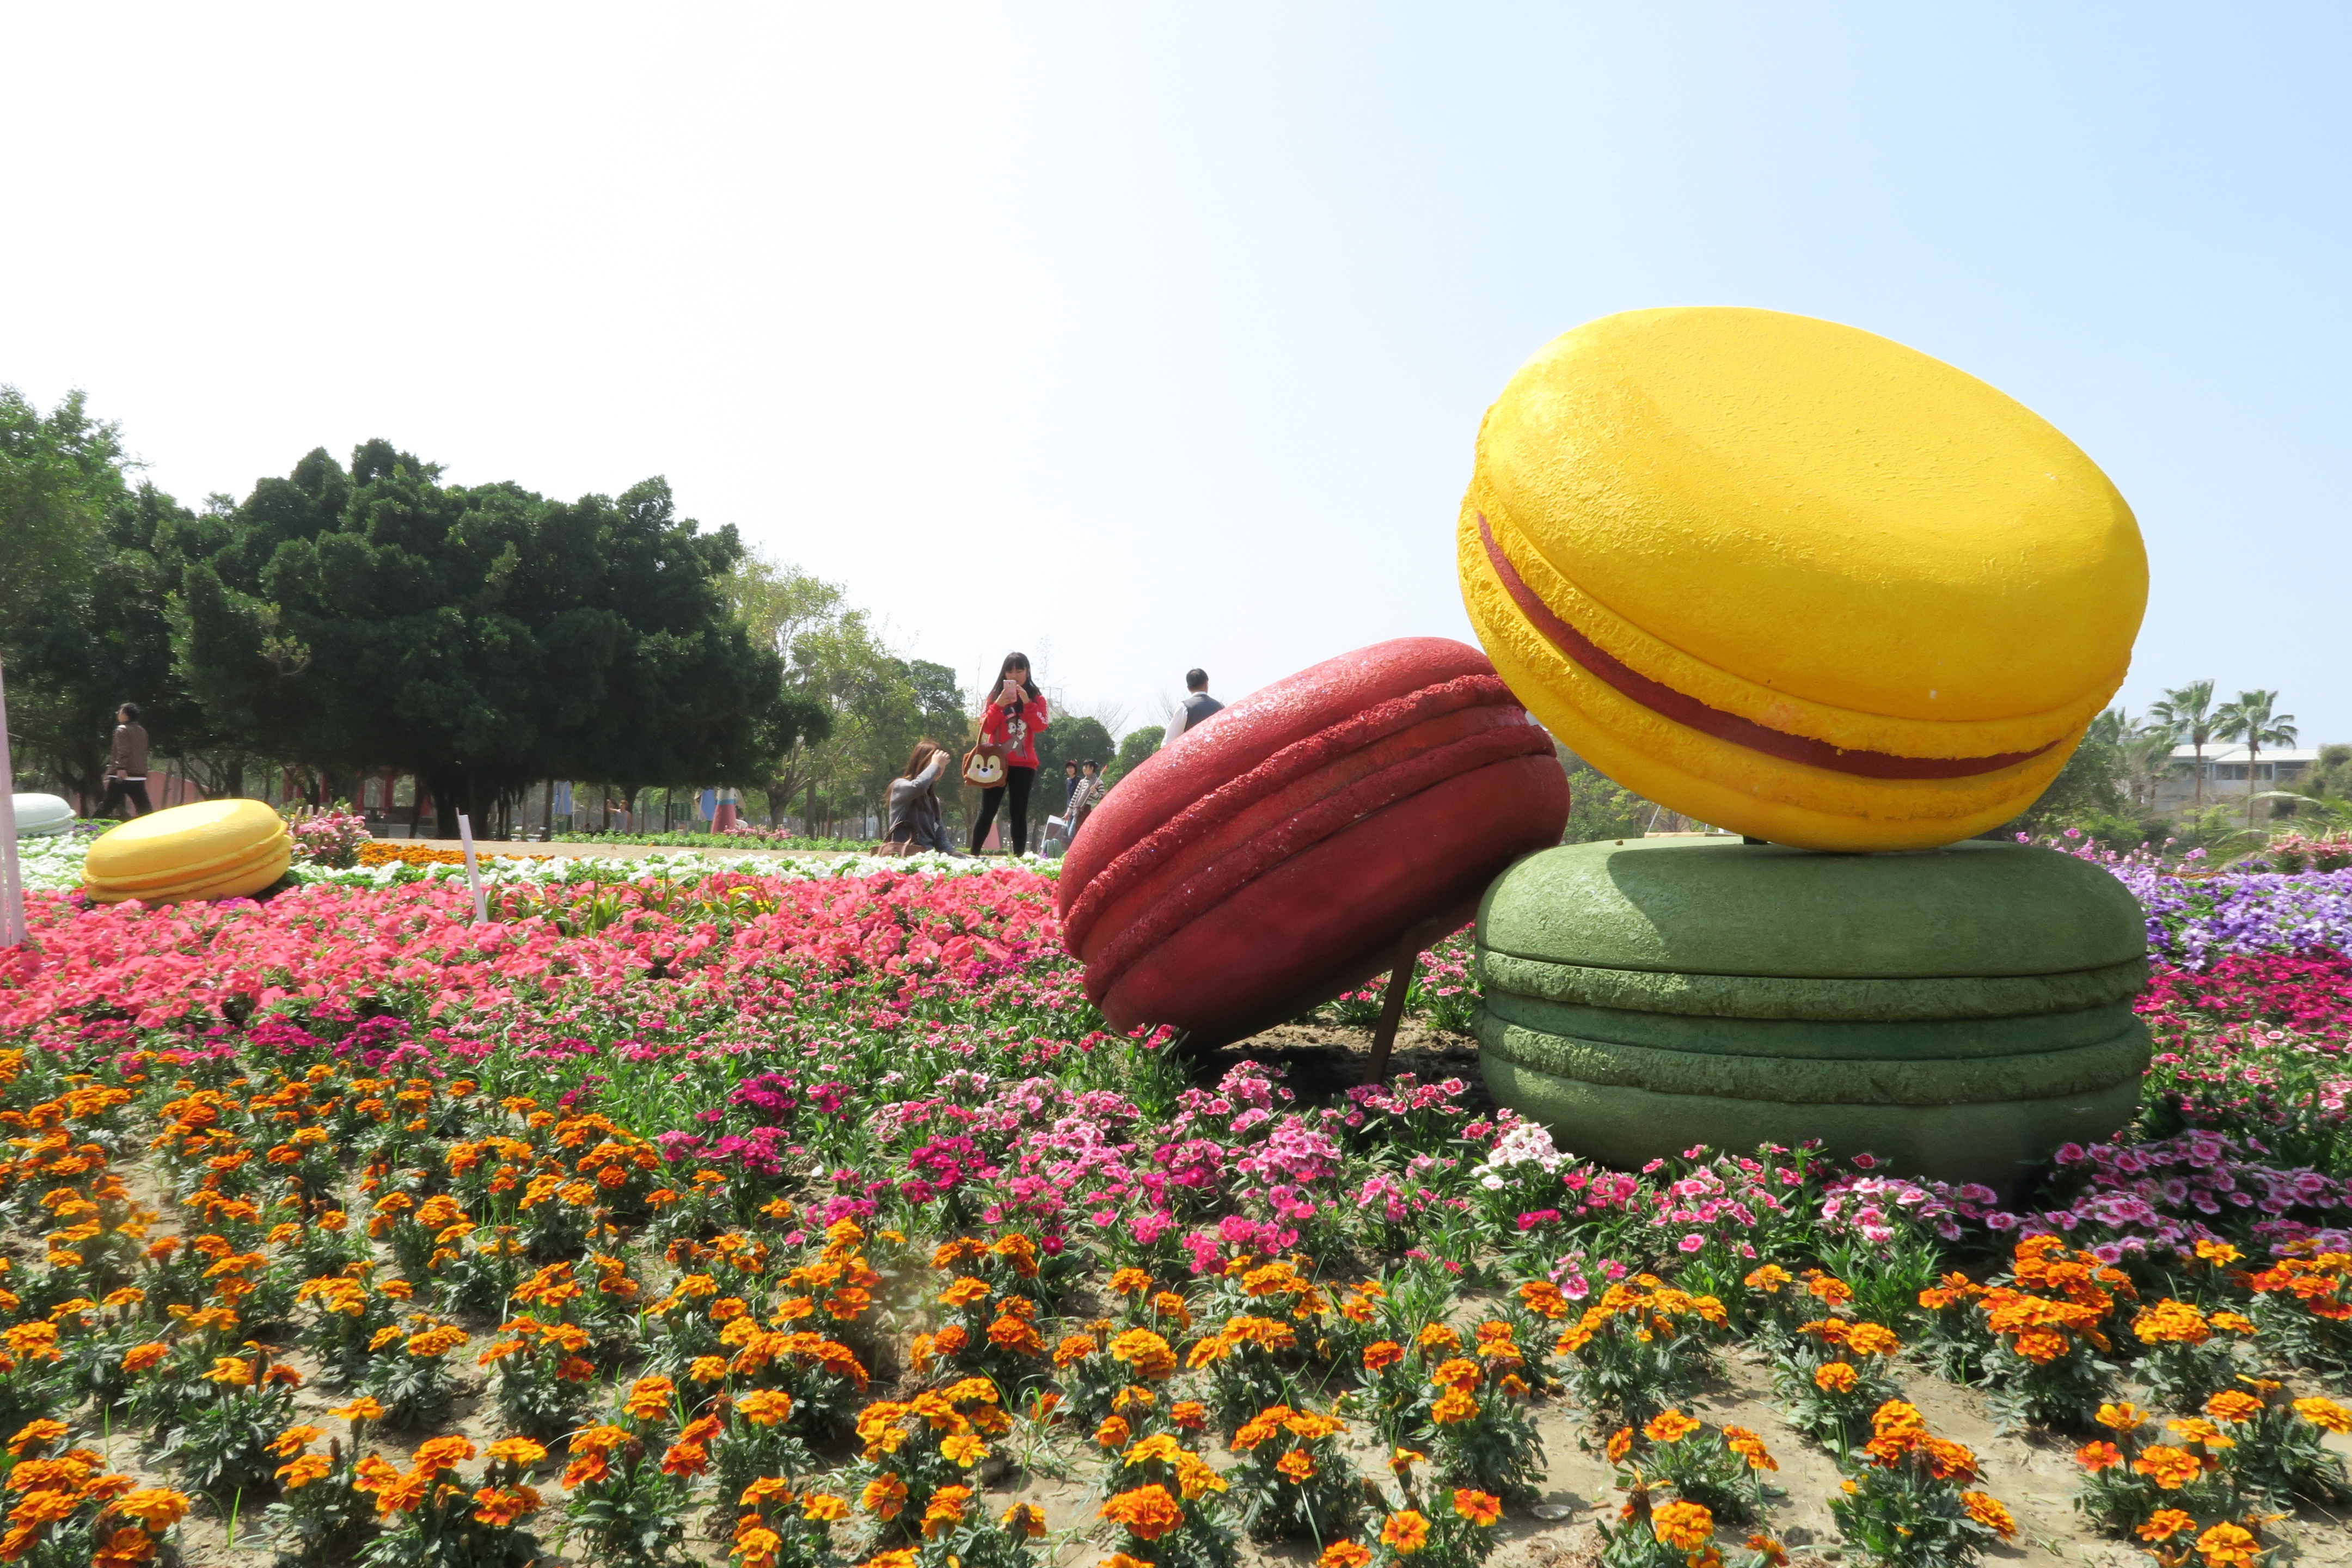
plant, lawn, flower, yellow, garden, flowering plant, land plant, tainan's flowers offering, duckweed farm park, head dragon